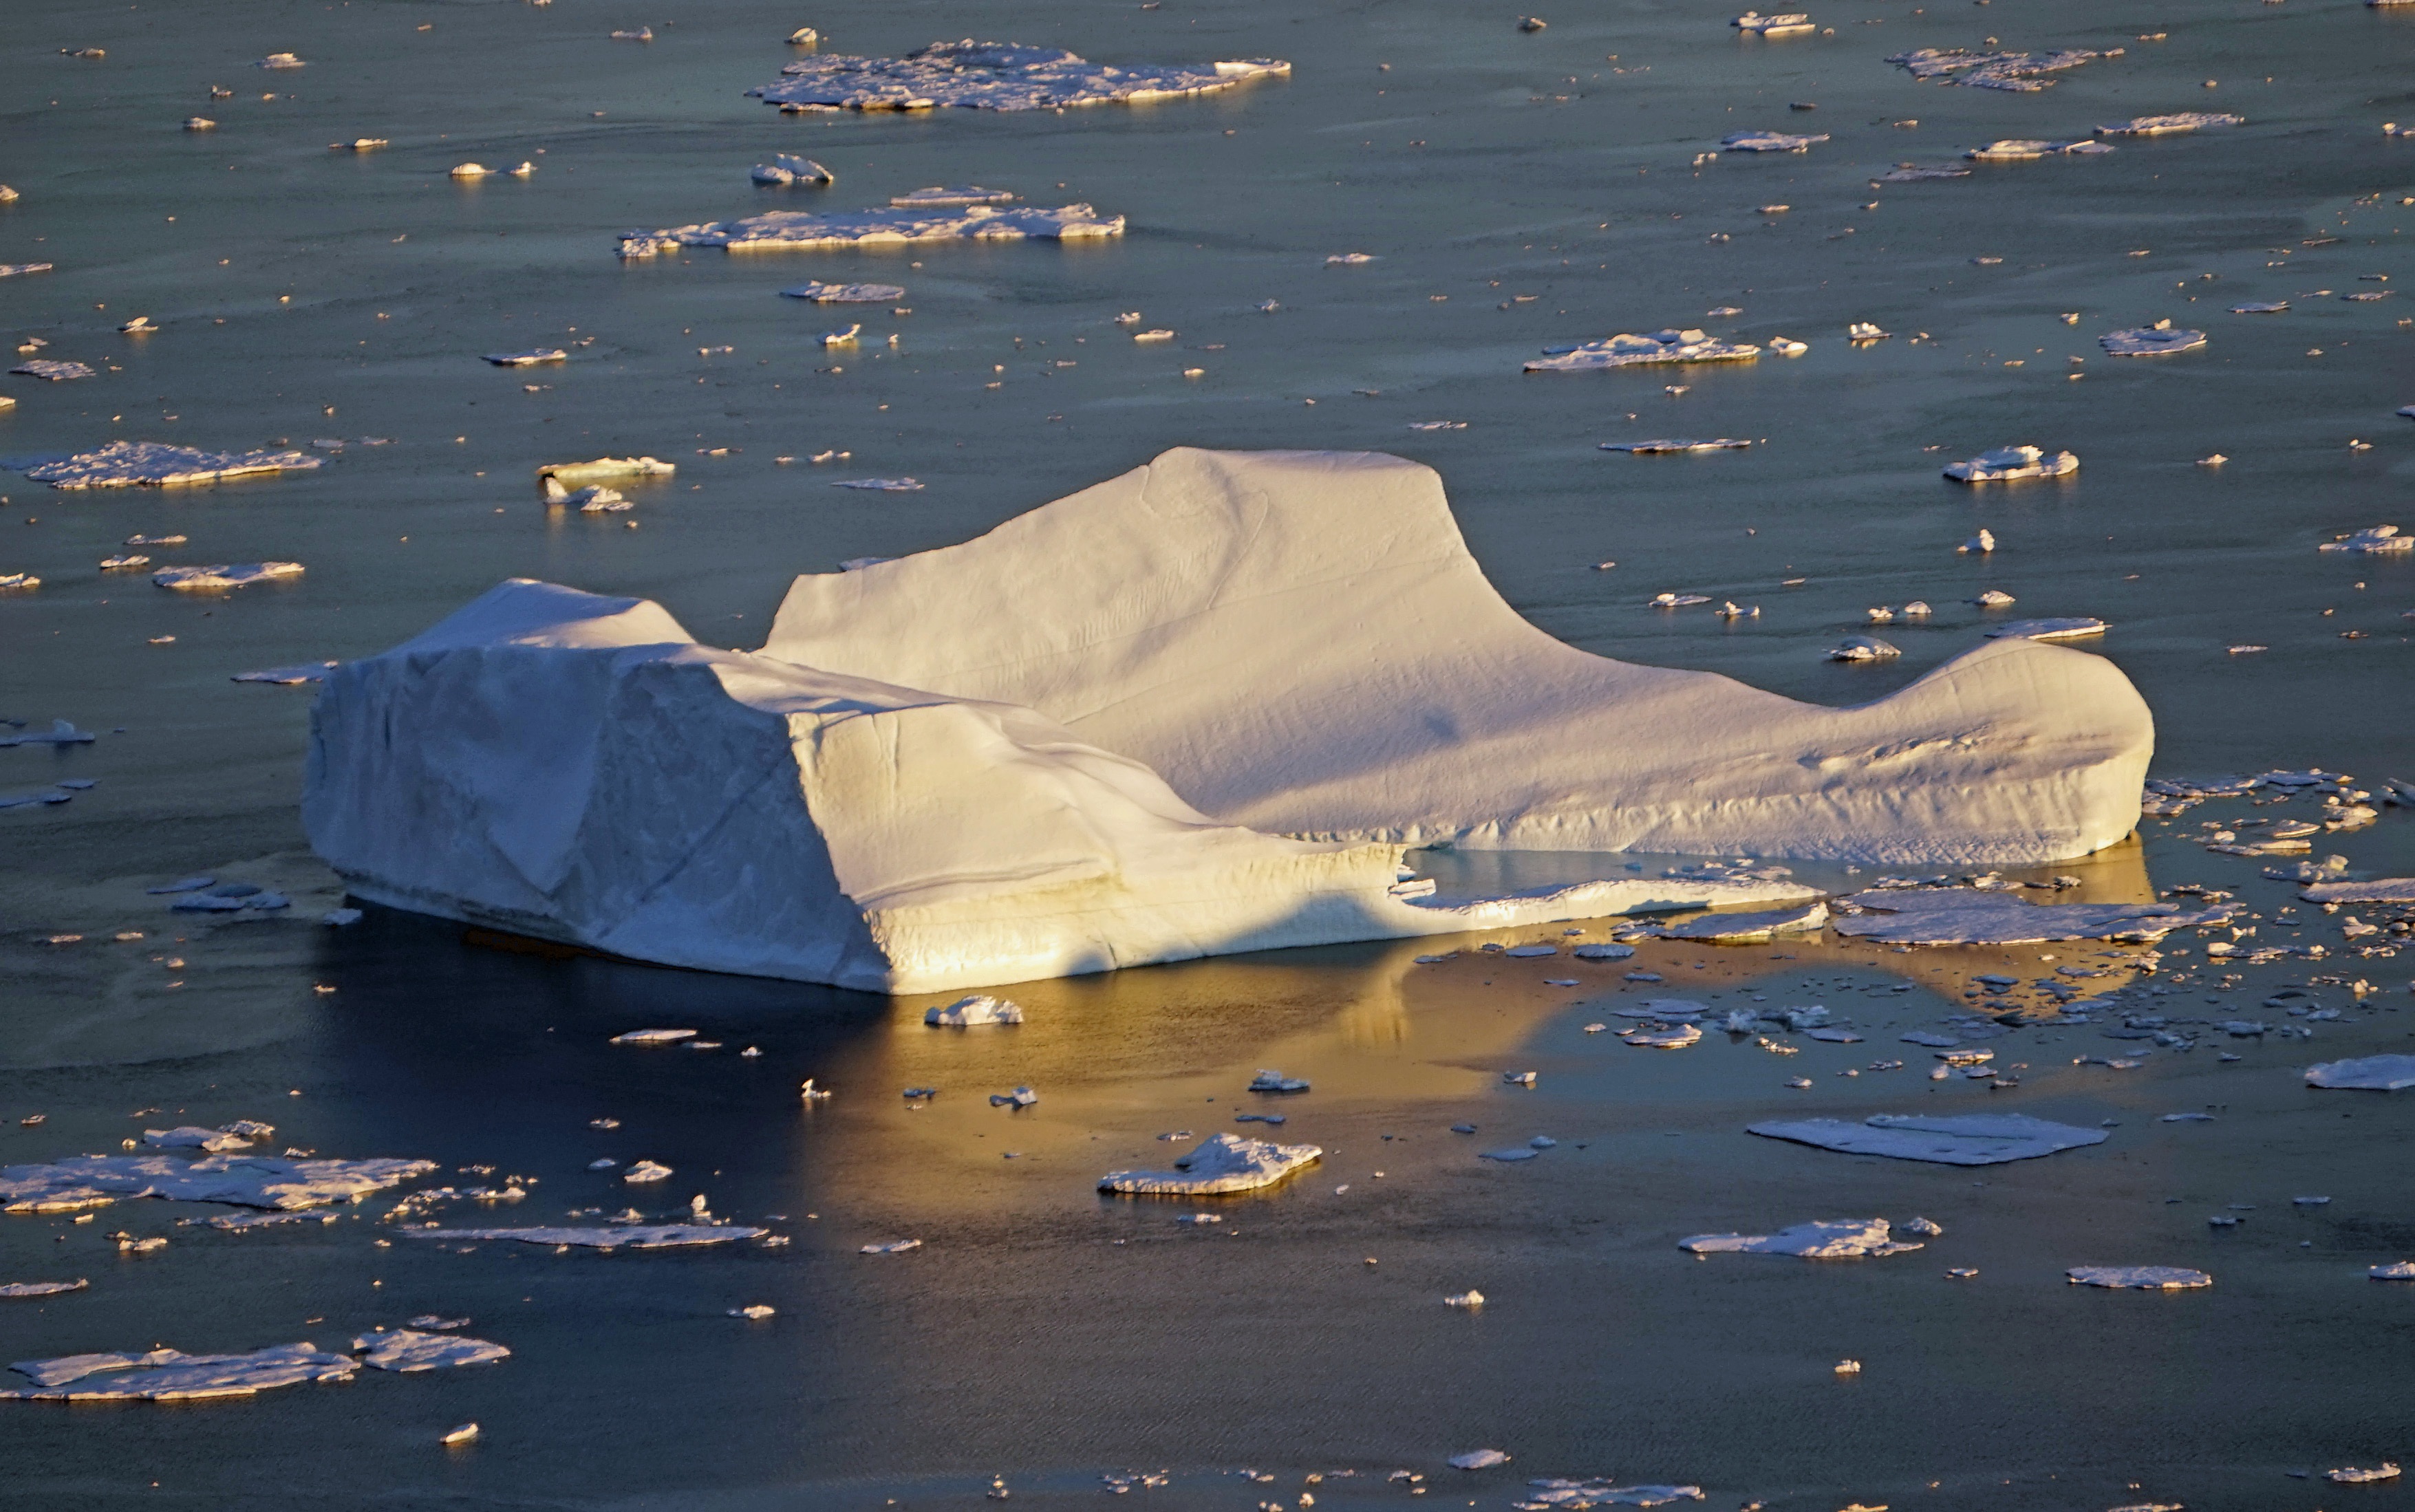
sea, coast, water, nature, ocean, cold, morning, shore, wave, dusk, ice, reflection, bay, arctic, iceberg, greenland, arctic ocean, mer de glace, sea ice